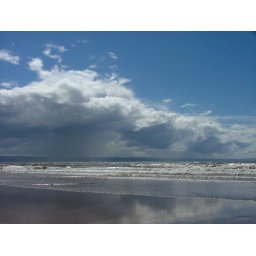
Cumulus mediocris (praecipitatio) in a cloud street CL2